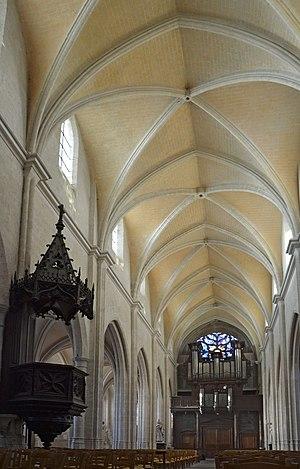
Église Saint-Antoine à Compiègne, Oise, Picardie, France
L'église Saint-Antoine est une église catholique paroissiale située à Compiègne, en France. Comme l'église Saint-Jacques, l'autre église du centre-ville, elle a été fondée en 1199 et dépendu étroitement de l'abbaye Saint-Corneille qui possédait le patronage de toutes les cures de la ville. La construction s'effectue pendant la première moitié du XIIIᵉ siècle, mais l'église est profondément transformé au XVIᵉ siècle, sans doute en raison des dégâts subis pendant la guerre de Cent Ans, et elle se présente ainsi comme un édifice assez homogène de style gothique flamboyant. La façade et le chœur avec ses collatéraux et son déambulatoire datent même entièrement du XVIᵉ siècle ; avec leur riche décor sculpté et une grande élégance et finesse des formes, ce sont les parties les plus remarquables de l'église. À l'intérieur, ces parties sont également les plus intéressantes, se caractérisant par des supports prismatiques et des voûtes avec un dessin particulier à liernes et tiercerons. La nef et ses bas-côtés sont par contre assez monotones et ne montrent que peu de recherche stylistique.